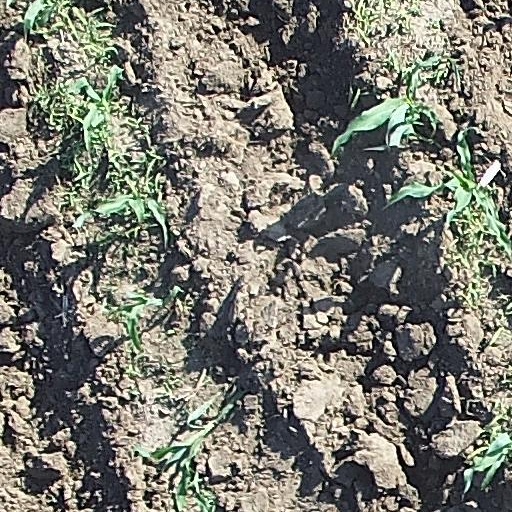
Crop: maize; corn